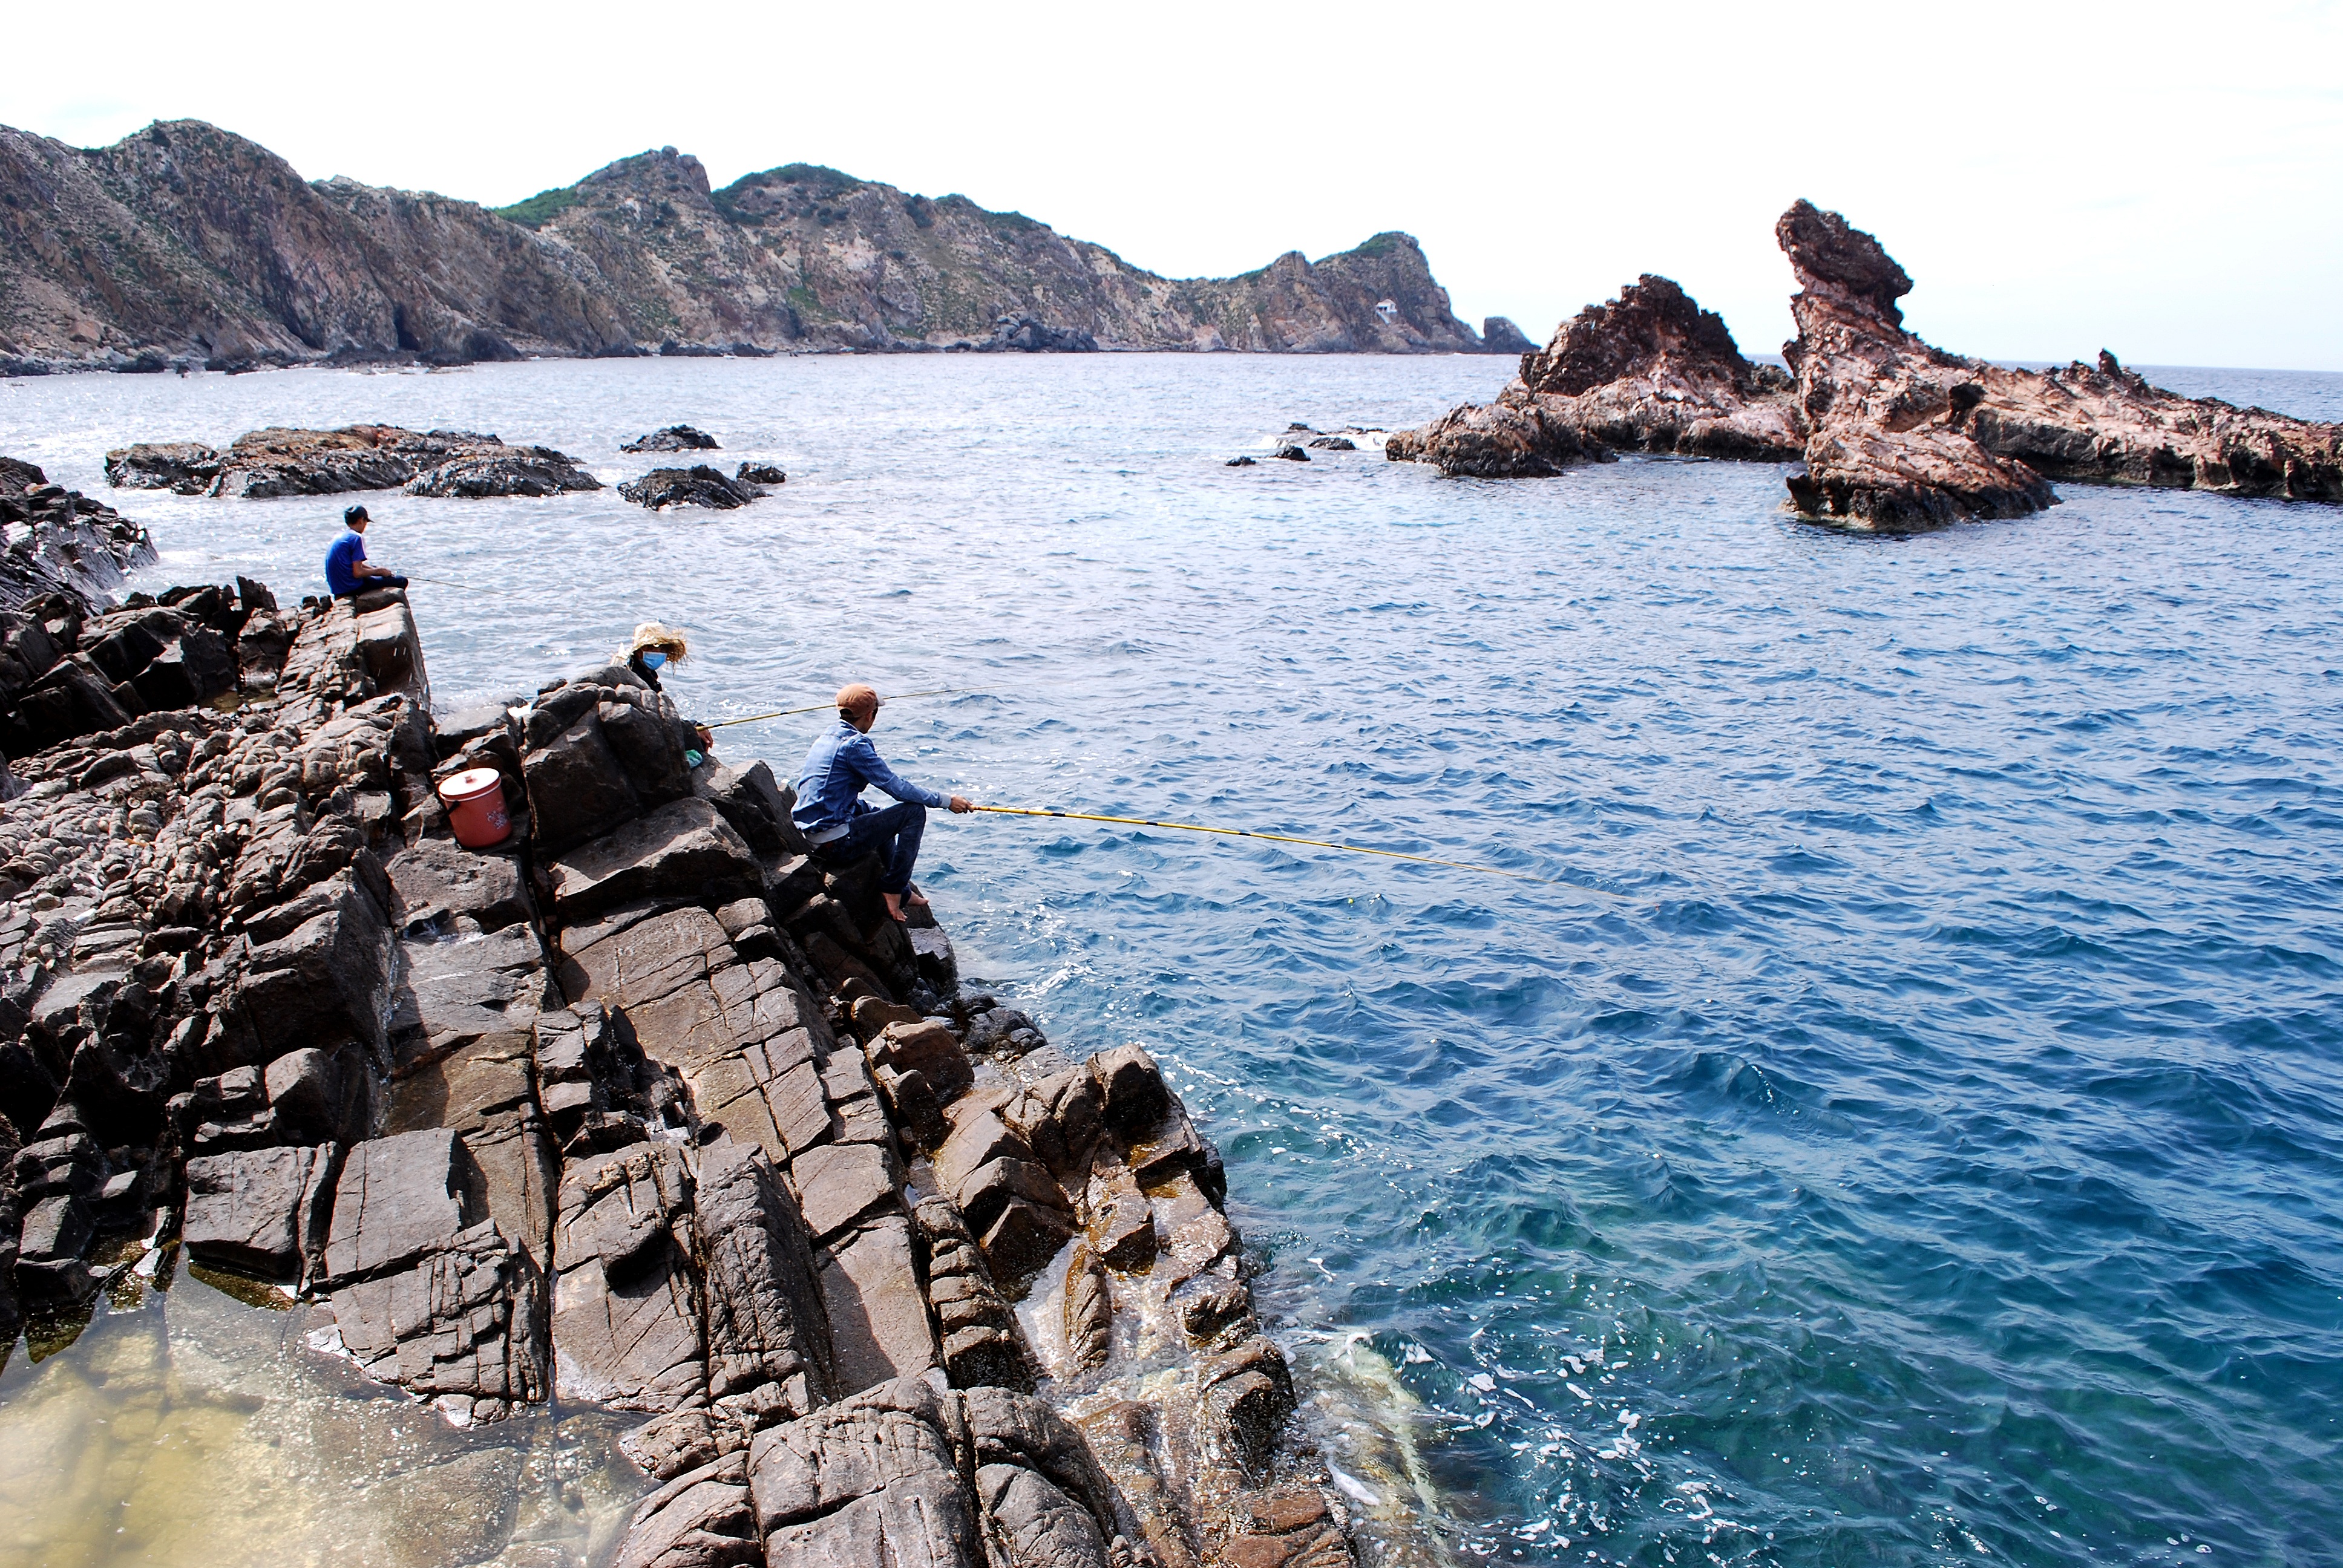
sea, coast, water, rock, sky, shore, travel, cliff, cove, vehicle, natural, scenery, holiday, bay, terrain, blue sky, cool, boating, vietnam, cape, destination, islet, comfortable, the sea, blue sea, ideal, the beach, wind waist, mercy of the wind waist, lovingkindness of, tourism nhon ly, travel flask, mercy of the sea, scenic flask, the beautiful sea, army headquarters, multiplication multiplication of rules